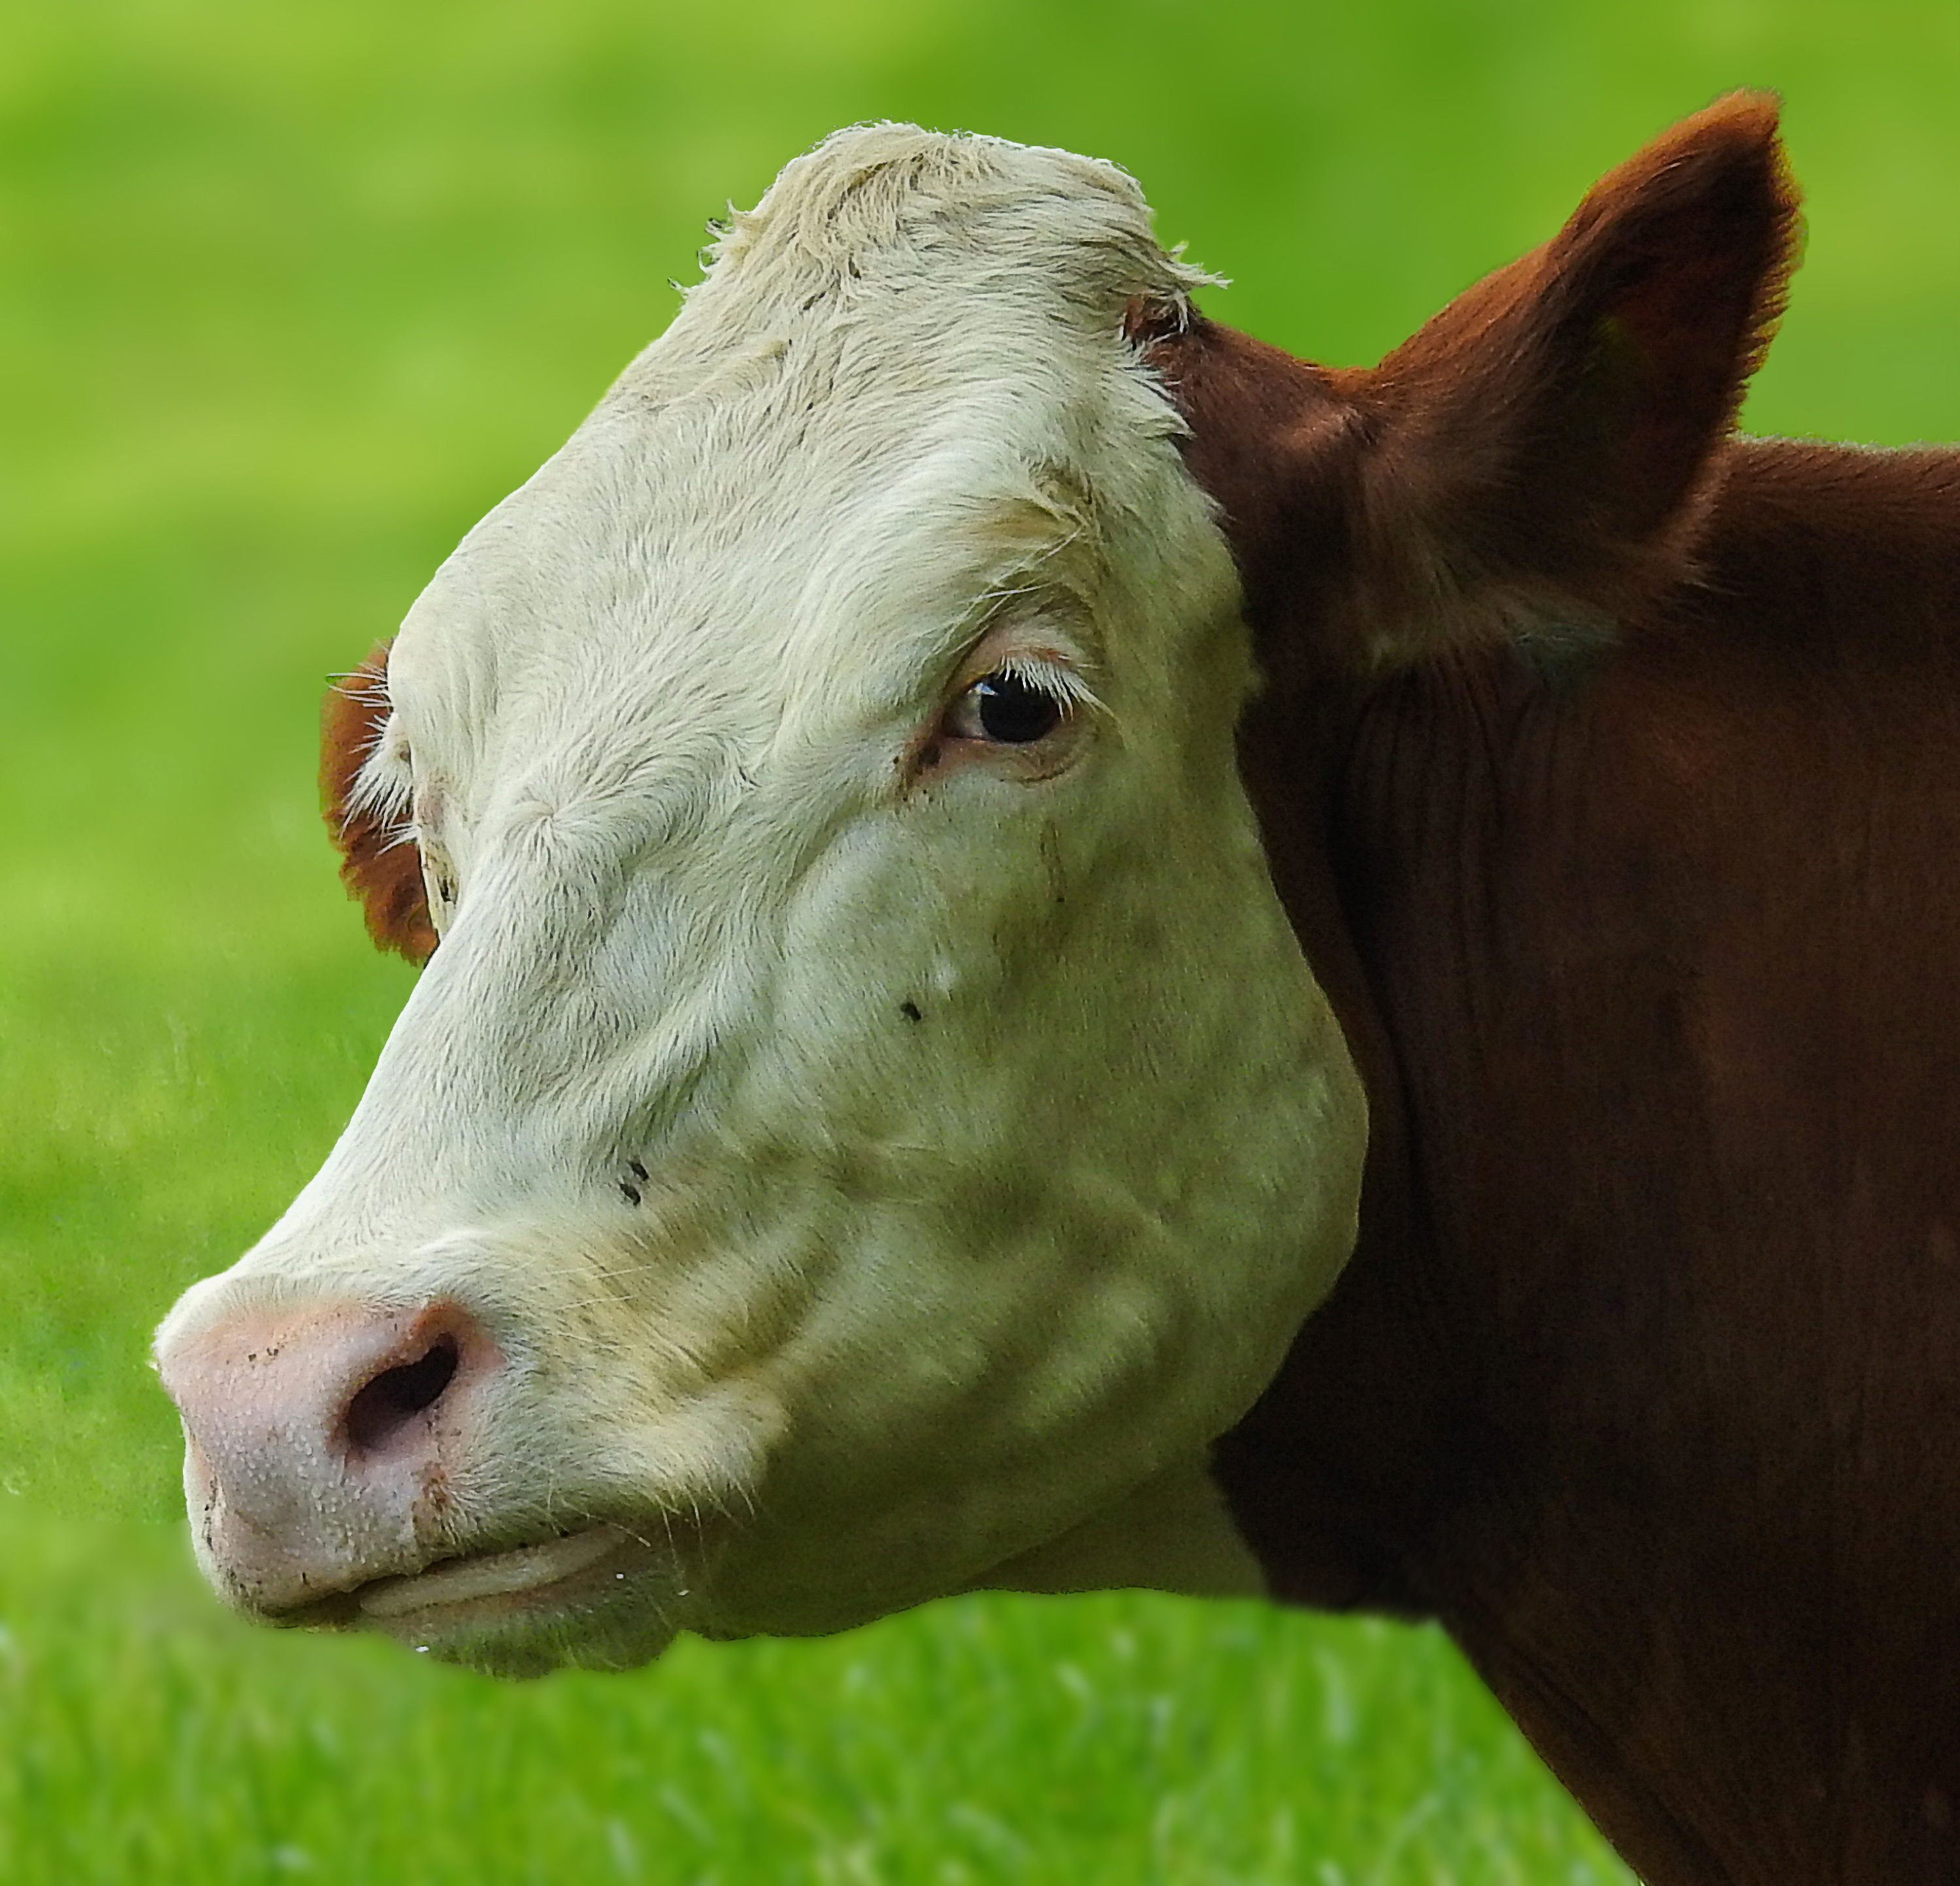
redwhite, cow, milk, charming, head, eye, plant, human body, jaw, working animal, ear, dairy cow, fawn, terrestrial animal, grass, grassland, snout, grazing, meadow, horn, livestock, landscape, close up, human leg, bovine, pasture, natural material, wildlife, windshield, eyelash, cow goat family, field, fur, natural landscape, ox, dairy, ranch